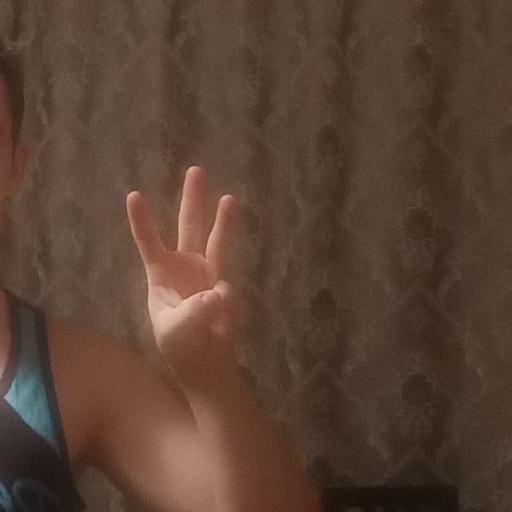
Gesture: three